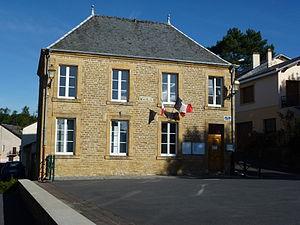
Lonny est une commune française, située dans le département des Ardennes en région Grand Est.